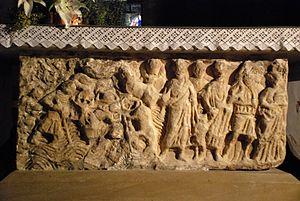
Moustiers-Sainte-Marie - Autel
L'église Notre-Dame-de-l'Assomption est une église romane située à Moustiers-Sainte-Marie dans le département français des Alpes-de-Haute-Provence et la région Provence-Alpes-Côte d'Azur.